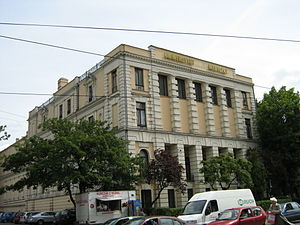
Jakub Hertz’ palæ
Jakub Hertz’ palæ, i dag Det medicinske universit i Łódź
Jakub Hertz’ palæ ligger ved Tadeusz Kościuszkos allé 4 i Łódź.